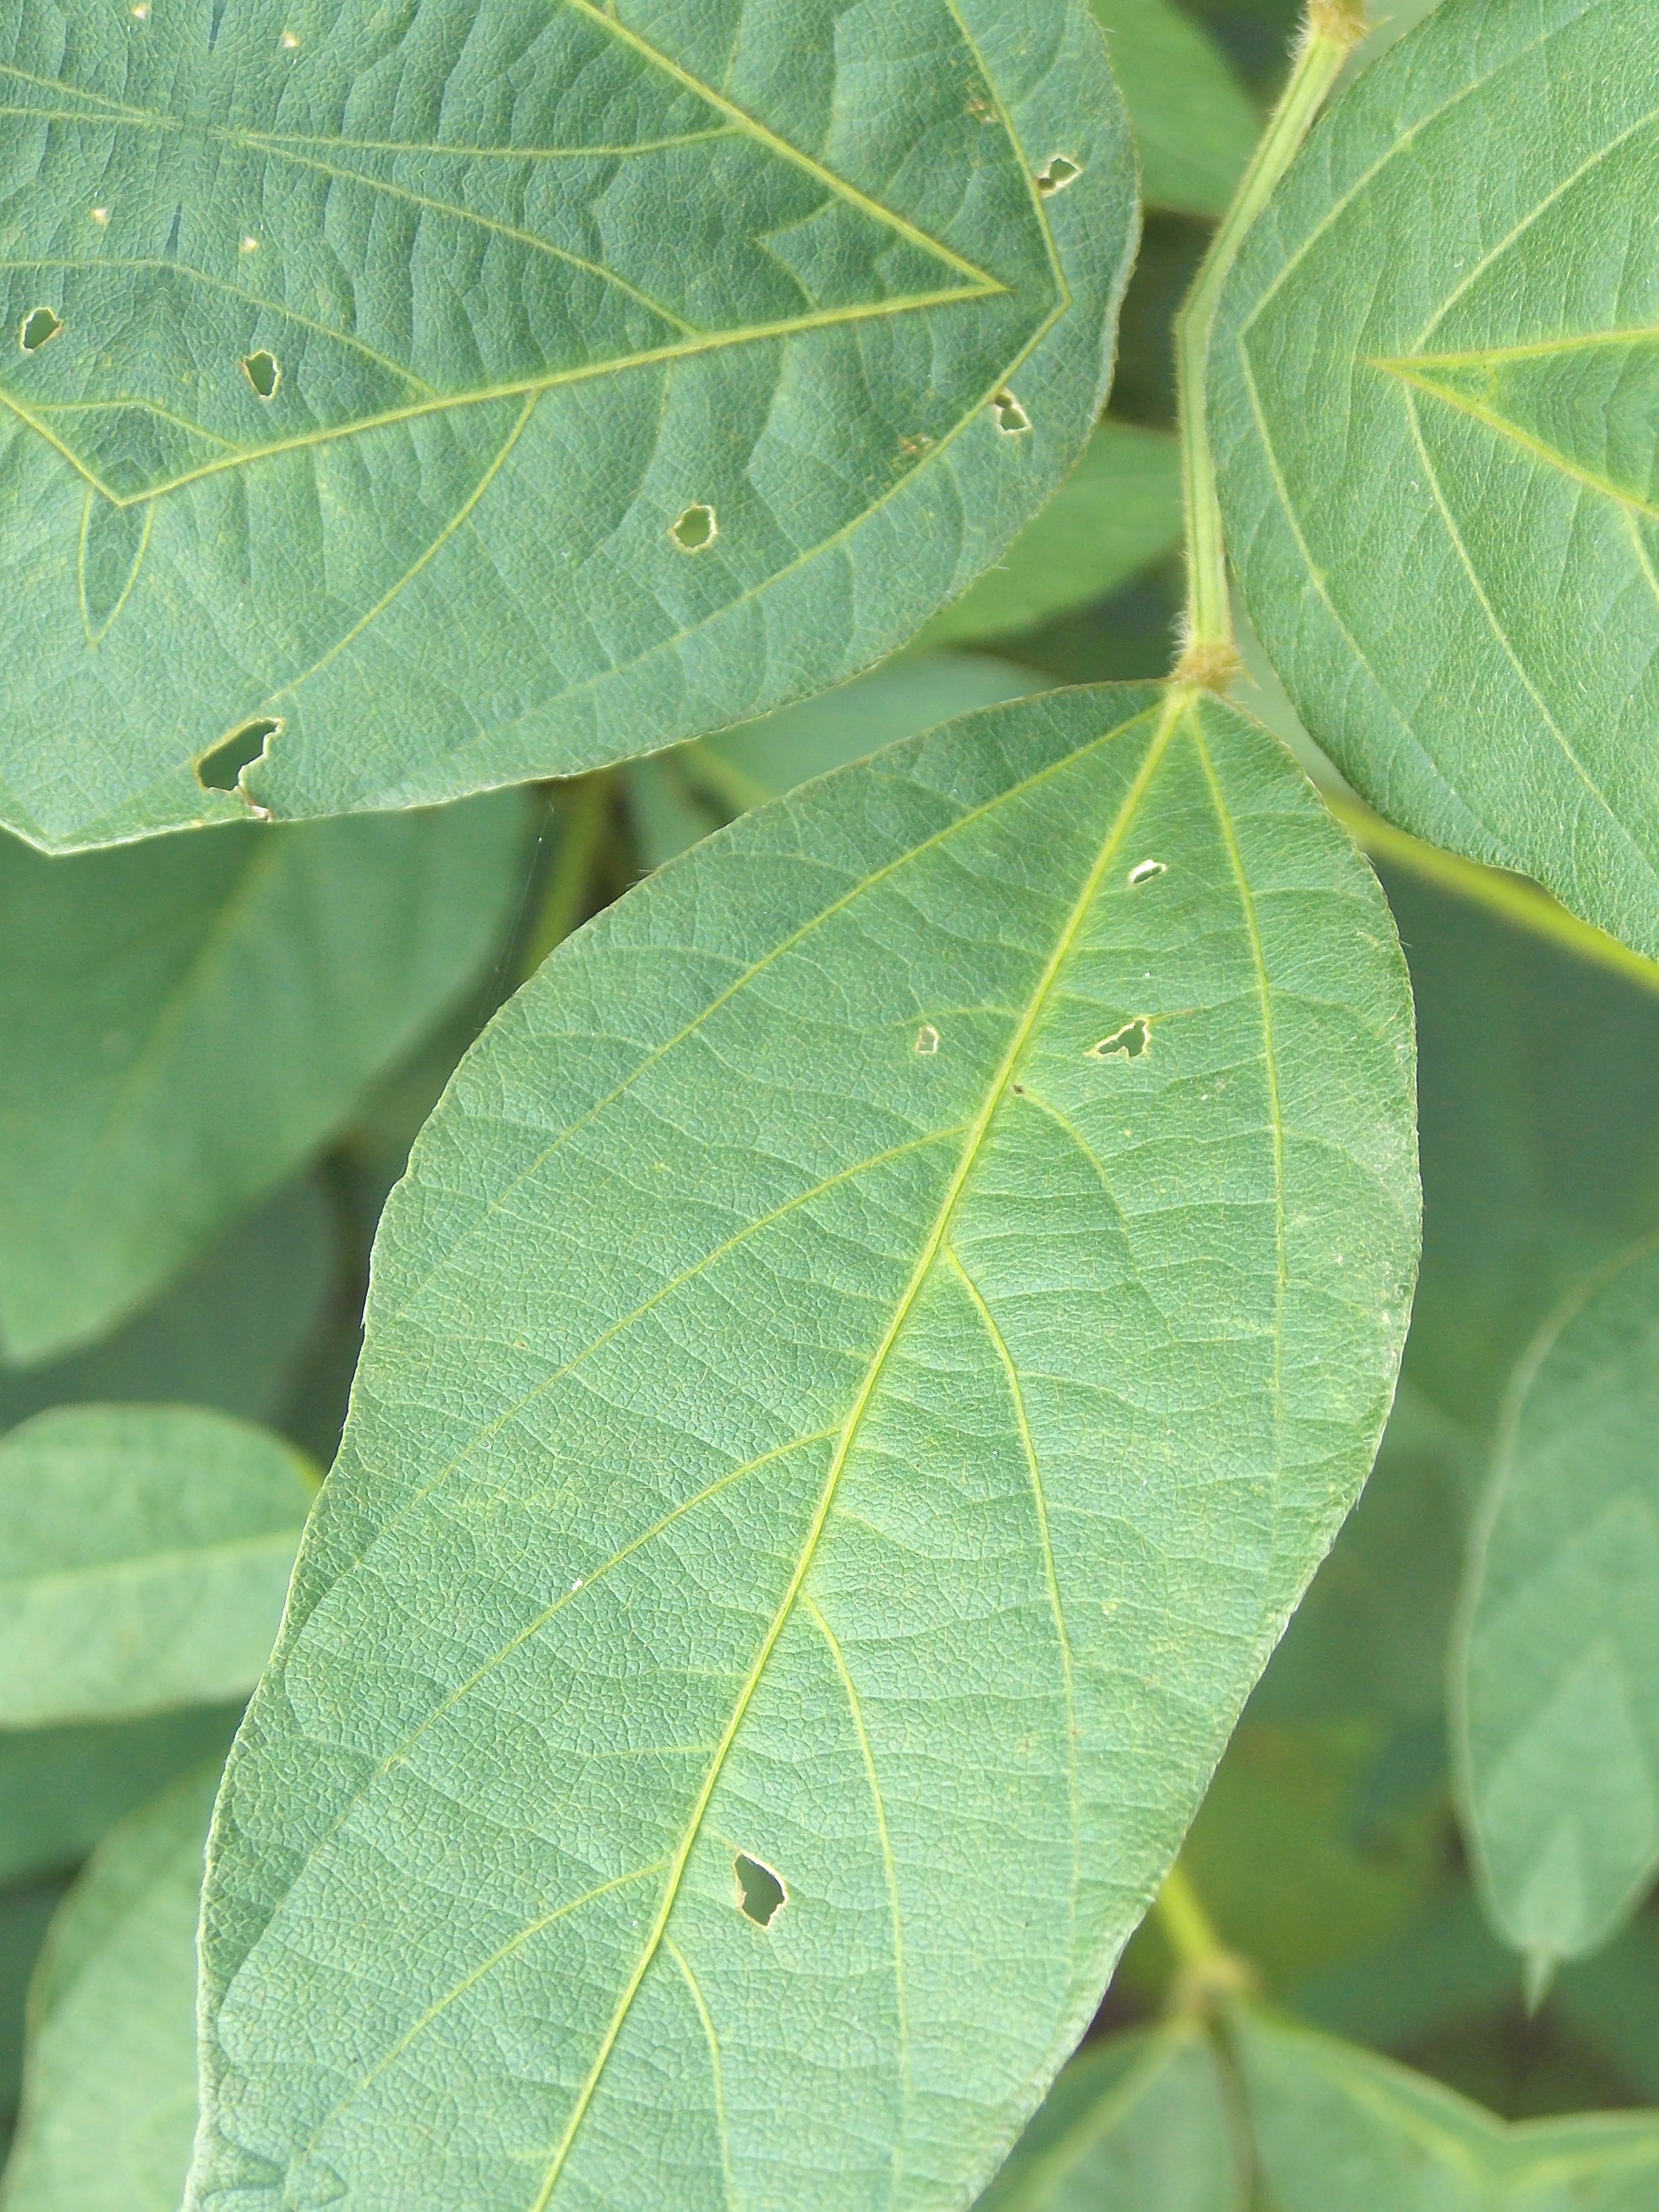
Label: Healthy